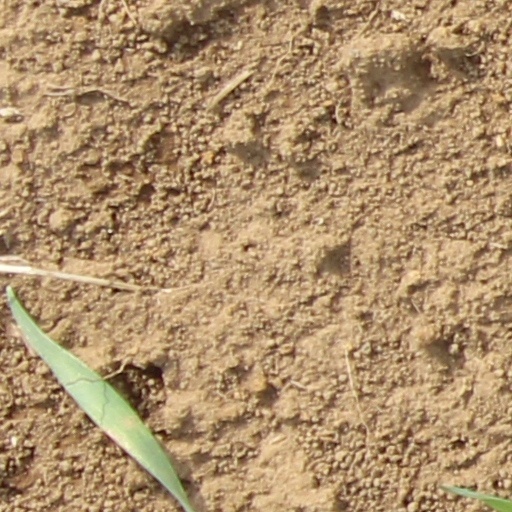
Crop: wheat